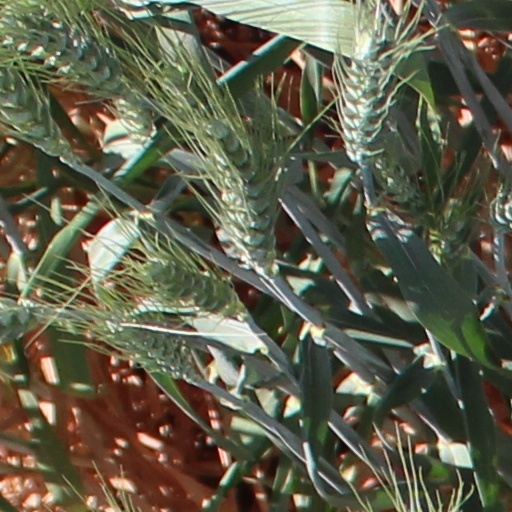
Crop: wheat